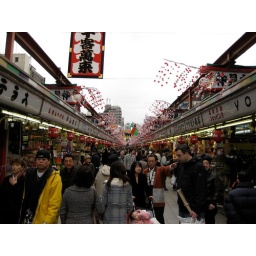
walking through the crowd at a market in Tokyo.